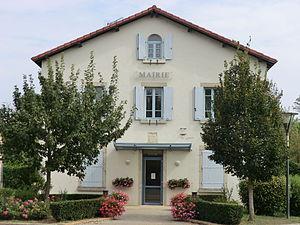
Joyeux est une commune française, située dans le département de l'Ain en région Auvergne-Rhône-Alpes.